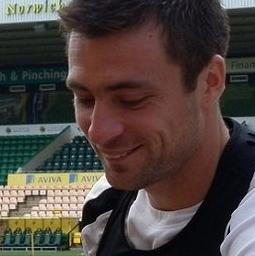
Age: 25